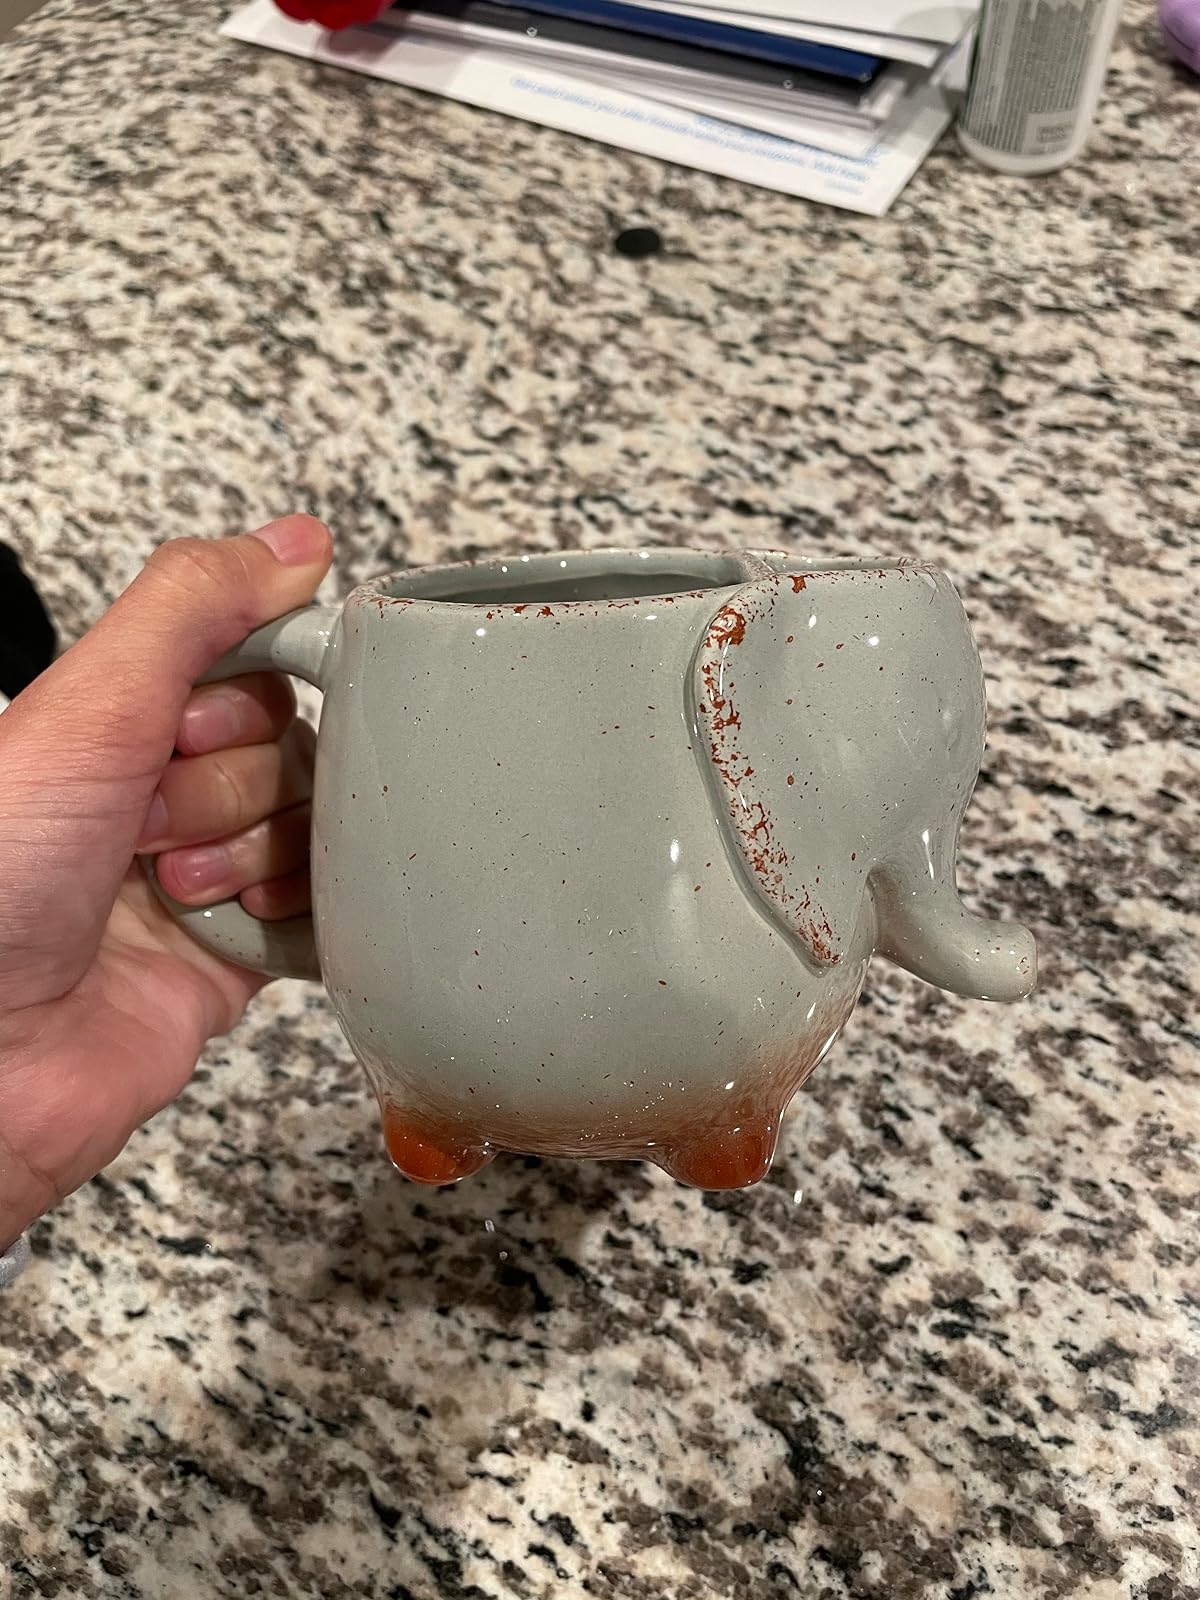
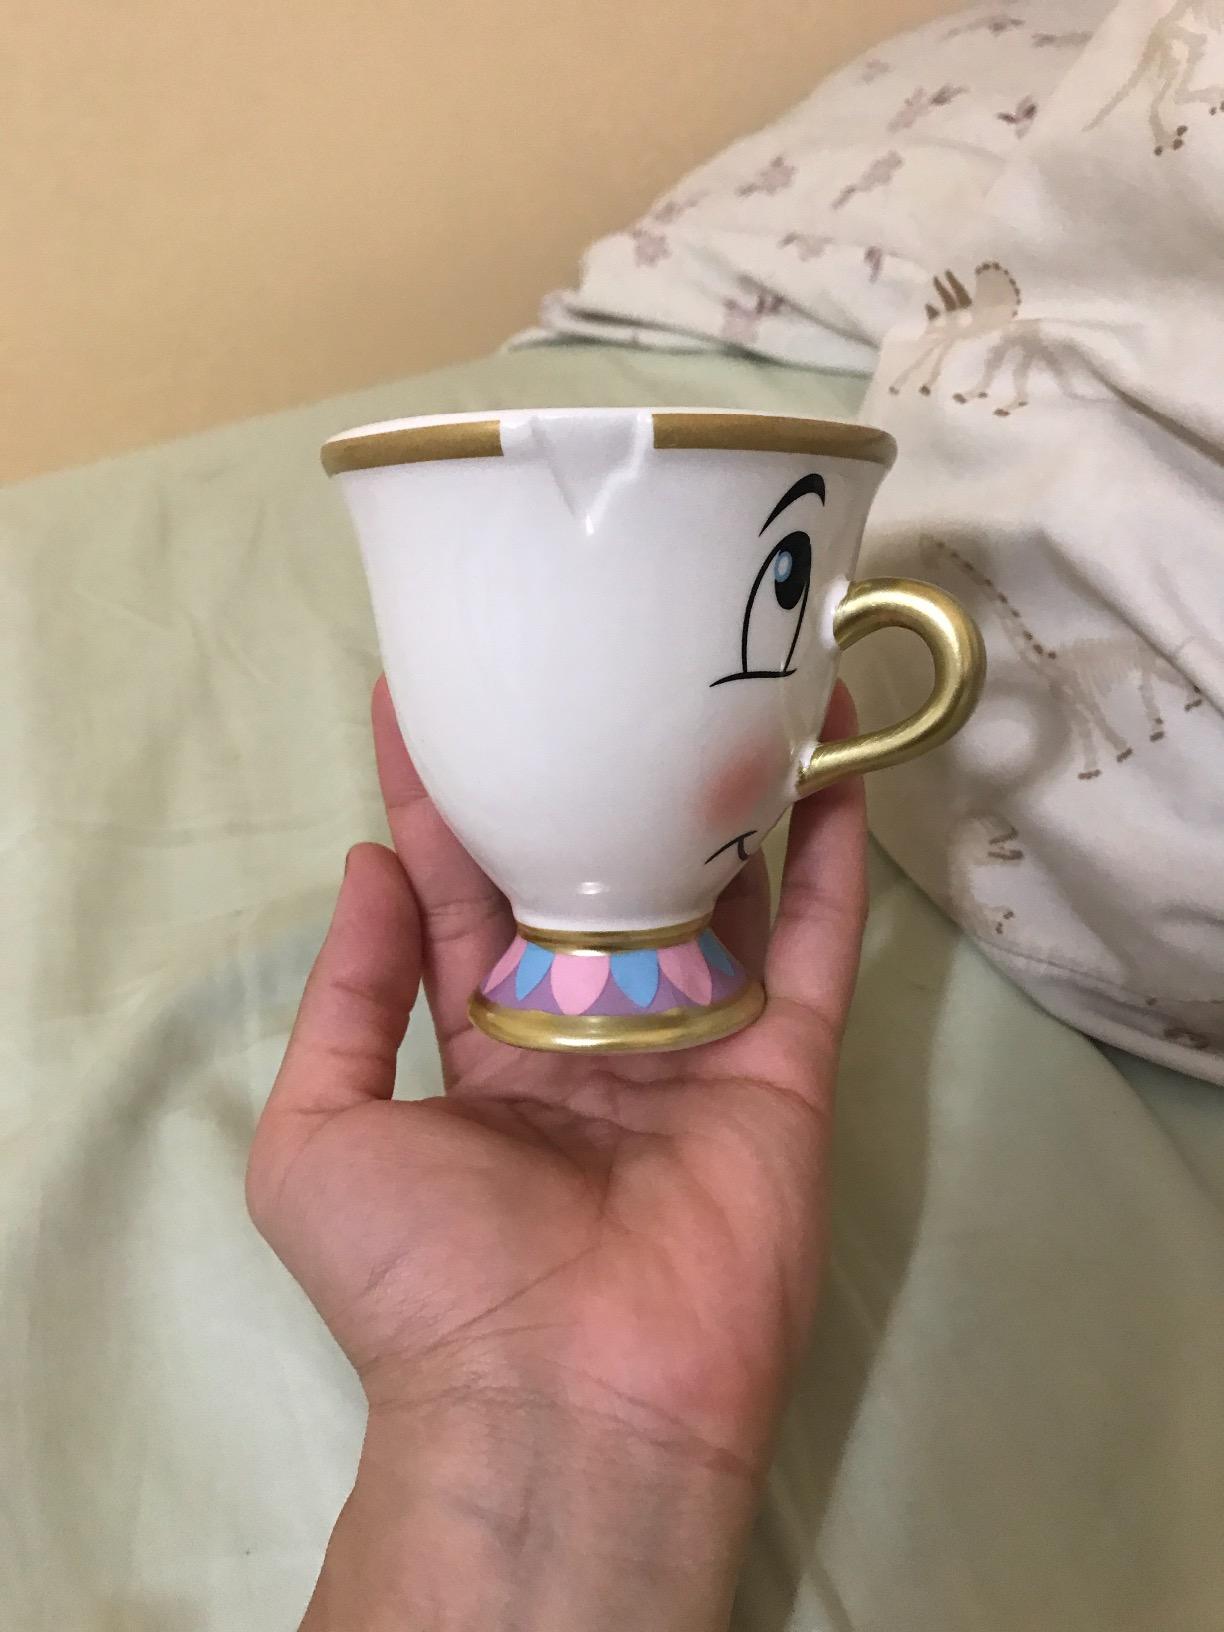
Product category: items_mug
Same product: no